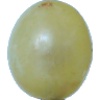
Label: Grape White 1